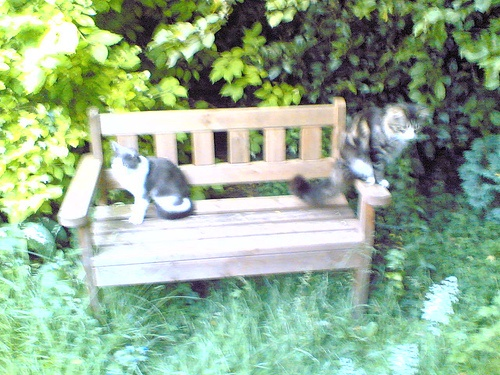
cats sitting on a bench by some plants and tall grass
Two cats sitting on a bench outside in front of bushes.
Two cats on a wooden bench in the grass.
Two cats sitting on a bench in backyard.
two cats on a wooden bench in the sunlight